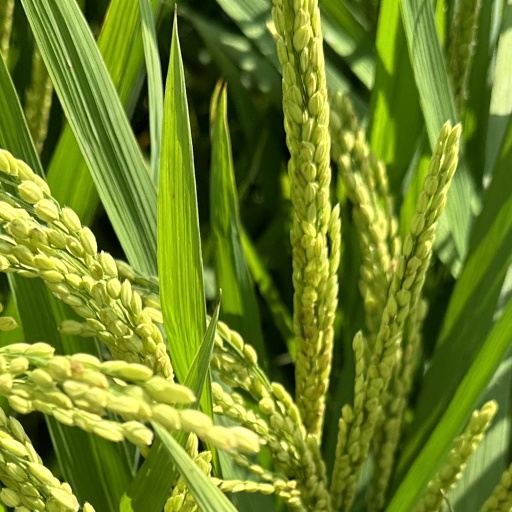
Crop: rice